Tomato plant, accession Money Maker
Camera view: bottom (45 deg); turntable rotation: 120 degrees
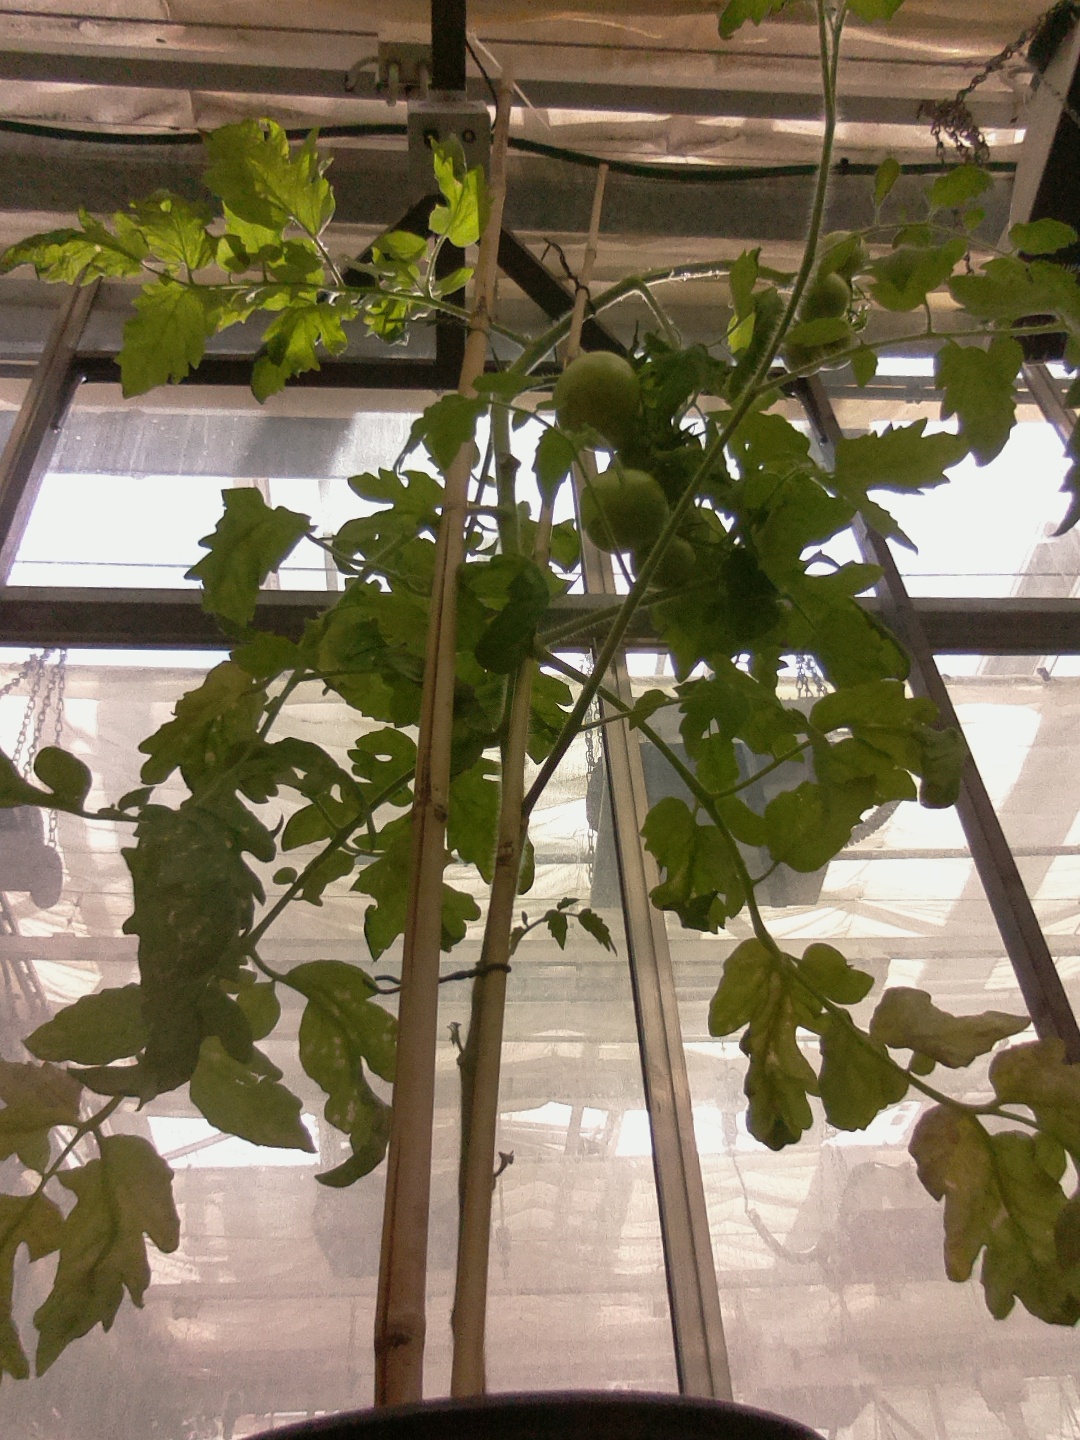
BBCH growth stage 79: 90% -100% of final fruit size